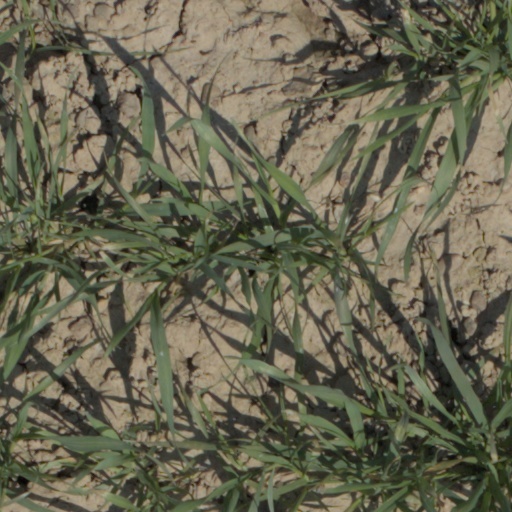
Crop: wheat